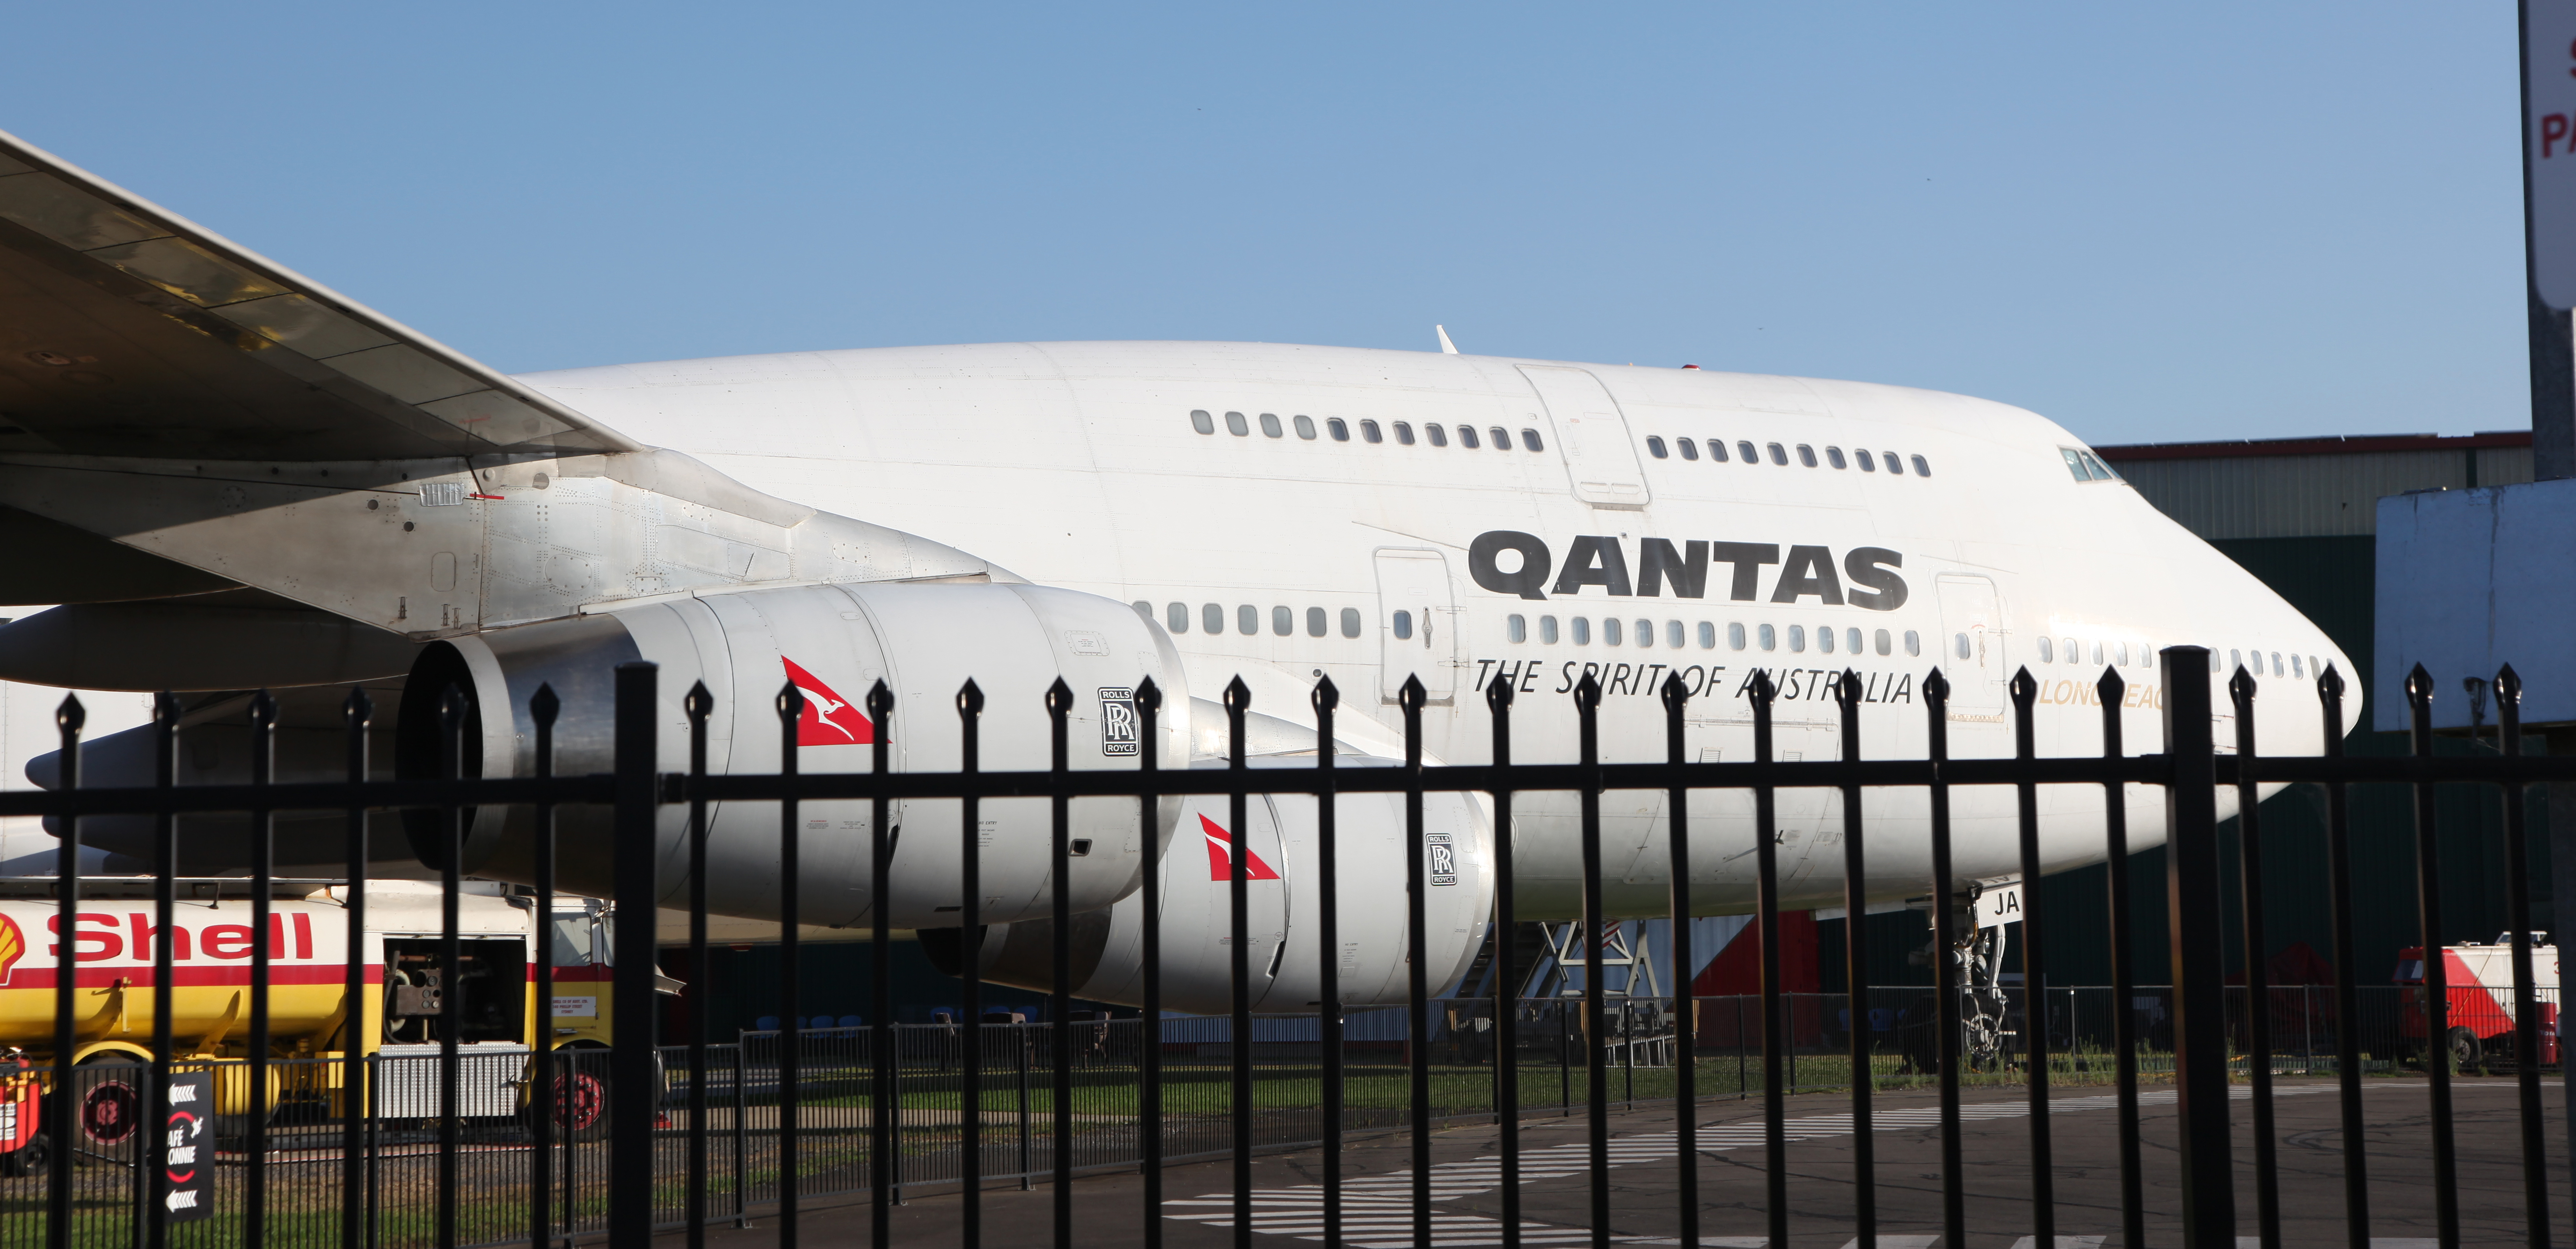
aviation, airplane, airliner, wide body aircraft, airline, boeing 747, aerospace engineering, vehicle, aircraft, boeing, air travel, boeing 747 8, boeing 747 400, airbus, sport venue, narrow body aircraft